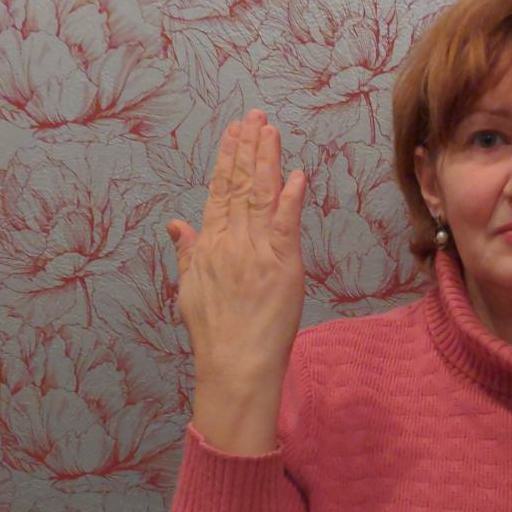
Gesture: stop_inverted